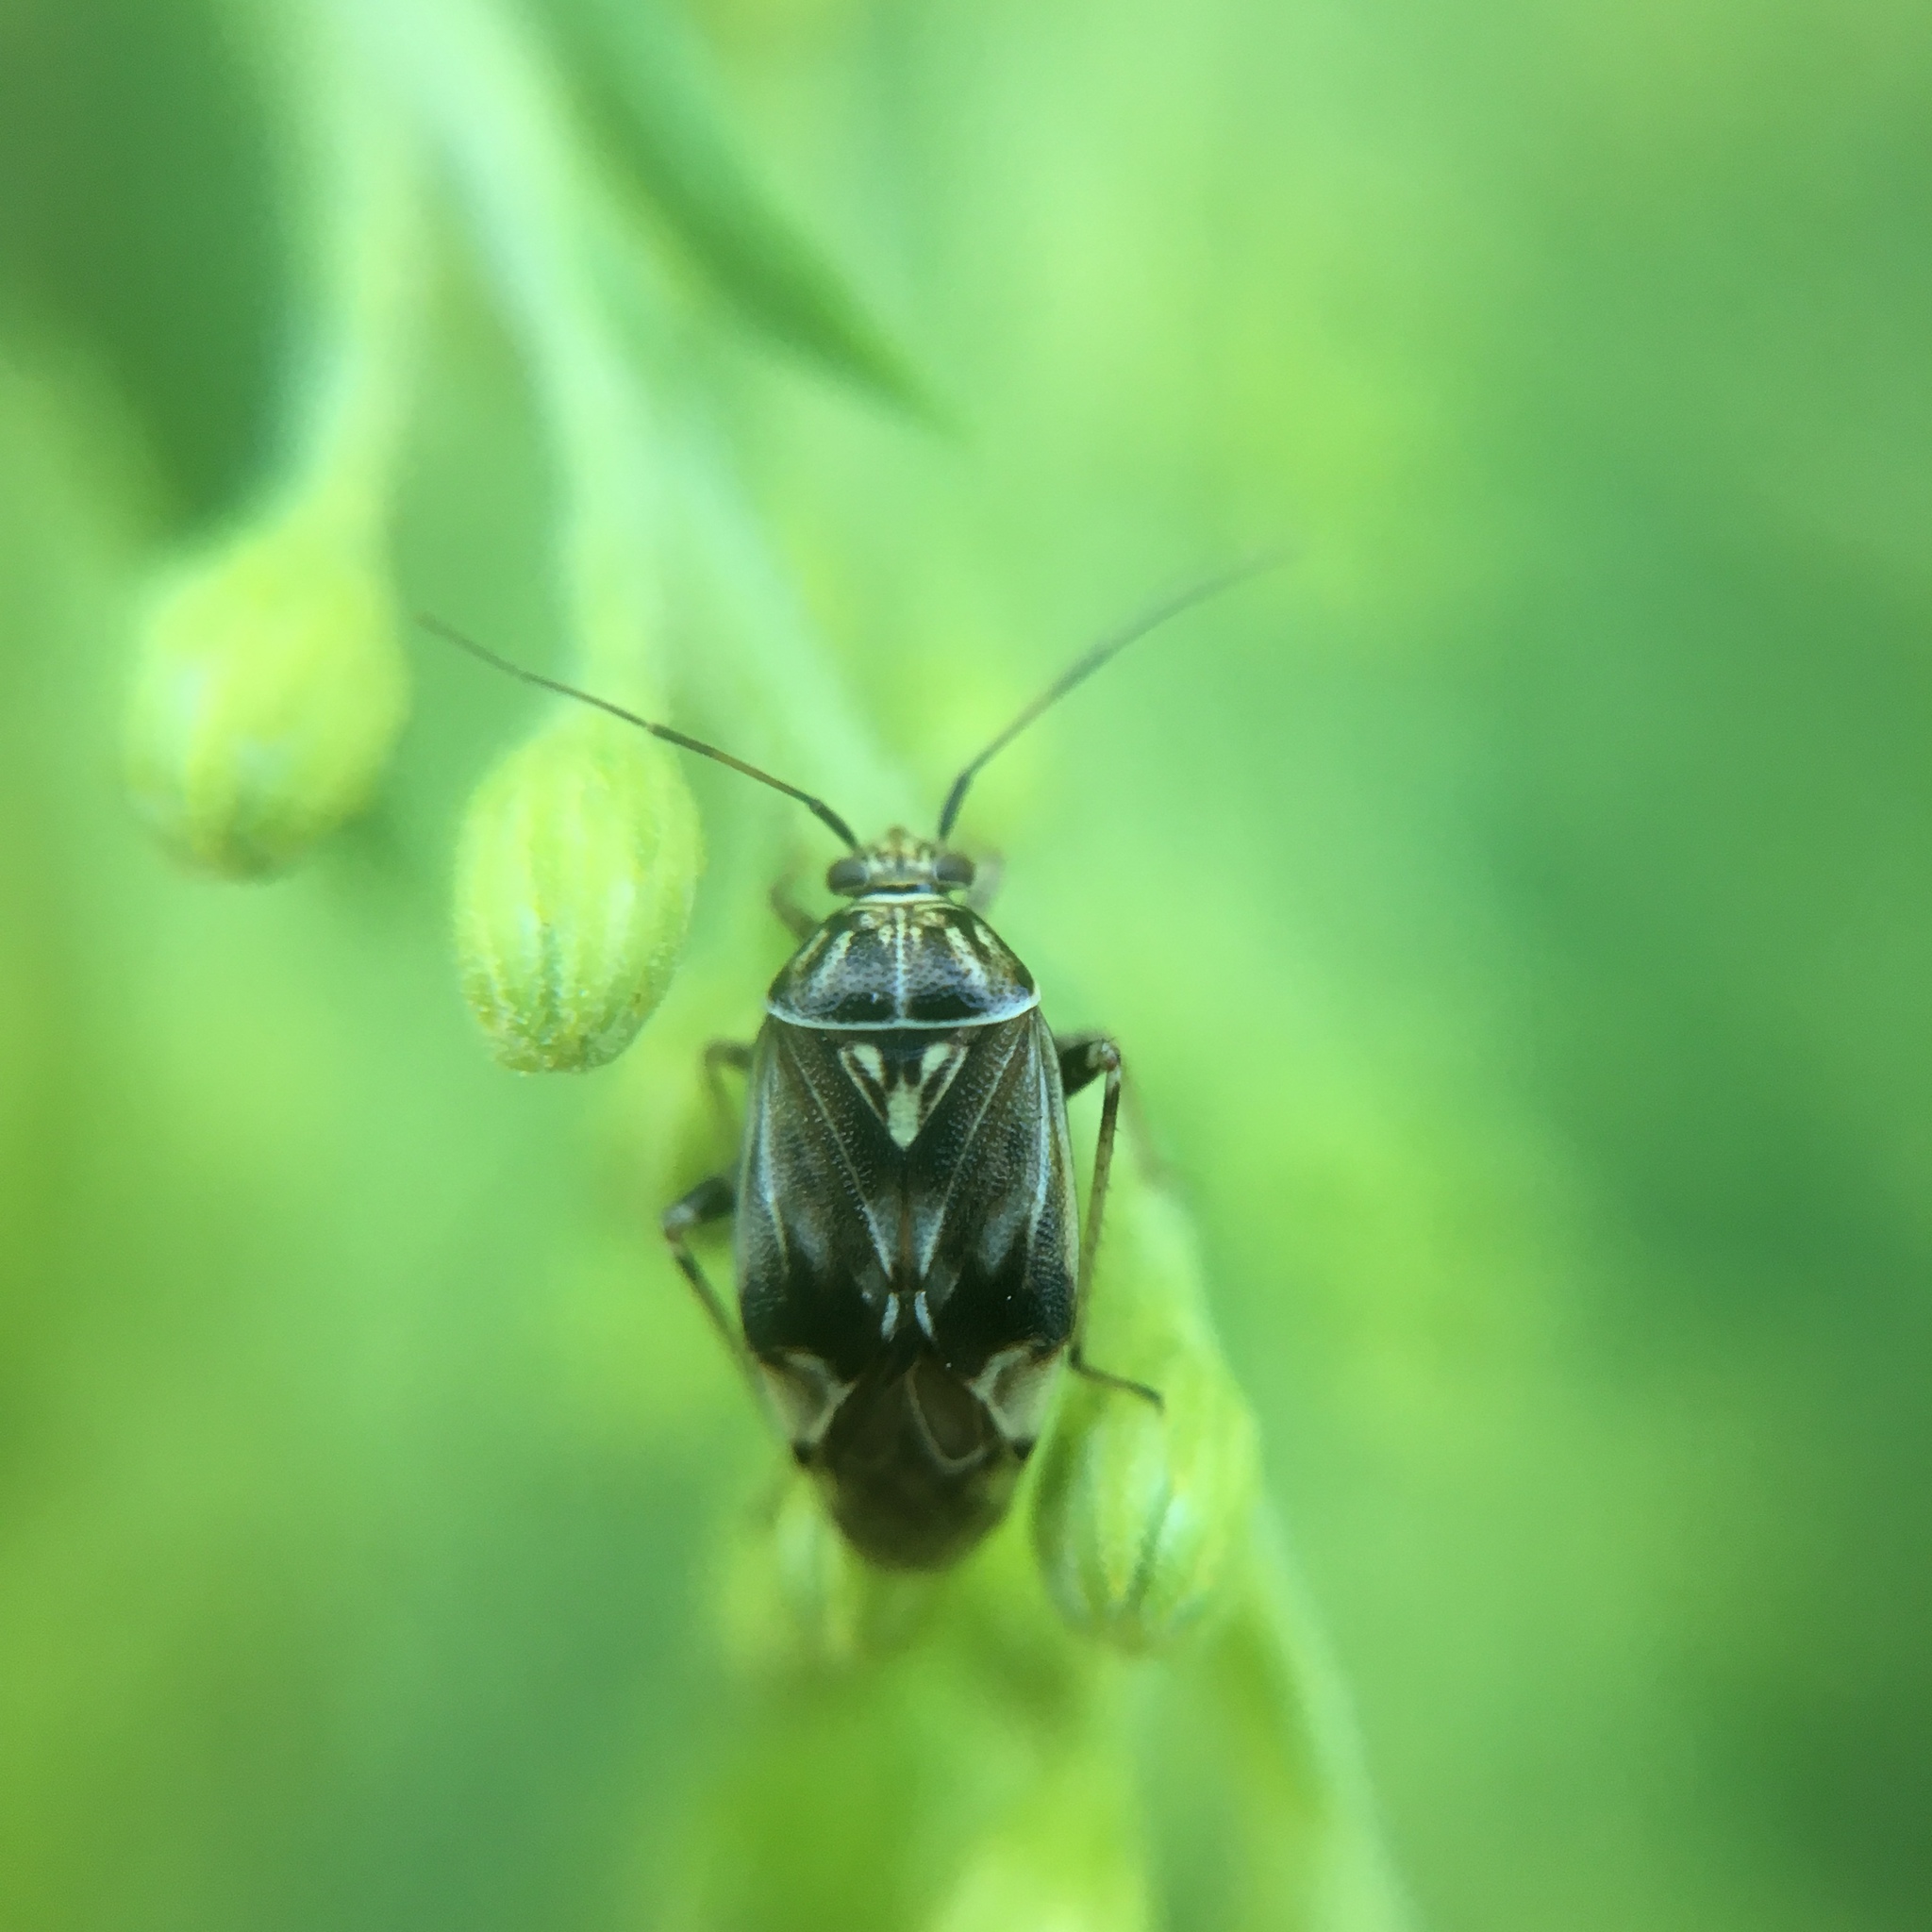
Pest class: lygus_bug